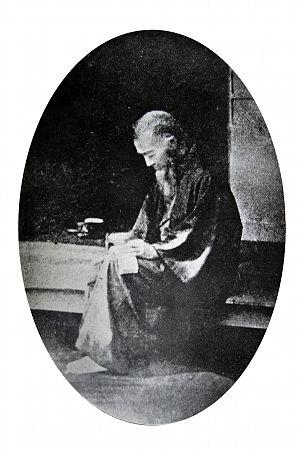
Manabe Akikatsu est un daimyo de l'époque d'Edo qui dirige le domaine de Sabae. Il occupe diverses fonctions au sein du shogunat Tokugawa, dont celle de Kyoto shoshidai et rōjū.